Joshua Leonard

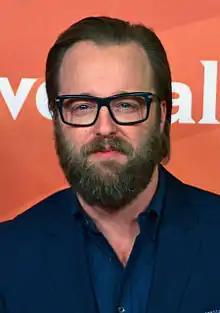
Leonard in 2016

Joshua Granville Leonard (born June 17, 1975) is an American actor, producer, writer, and director, known for his role in "The Blair Witch Project" (1999). He has since starred in films such as "Madhouse" (2004), "The Shaggy Dog" (2006), "Higher Ground" (2011), "The Motel Life" (2012), "Snake and Mongoose" (2013), "If I Stay" (2014), "The Town That Dreaded Sundown" (2014), "6 Years" (2015), and "Unsane" (2018).